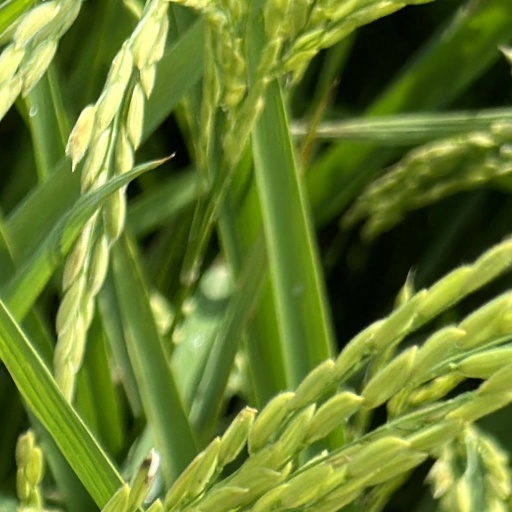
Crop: rice